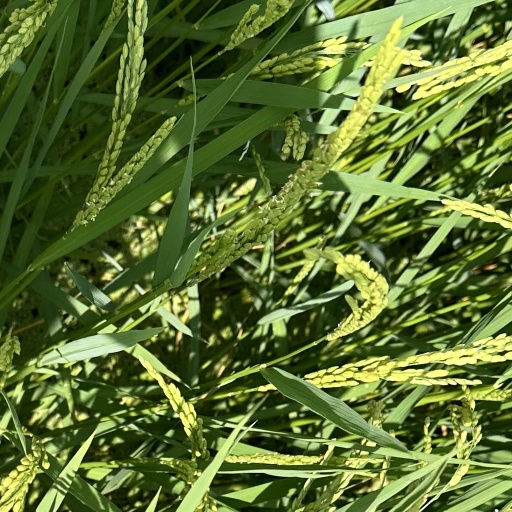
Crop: rice